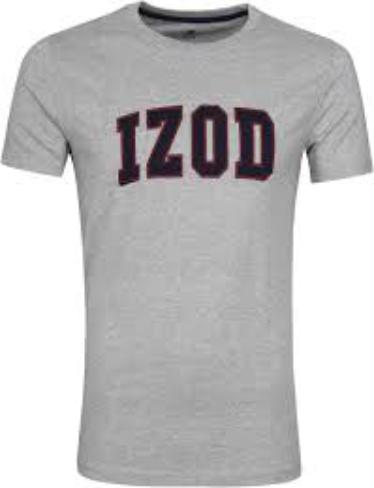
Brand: Izod
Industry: Clothes